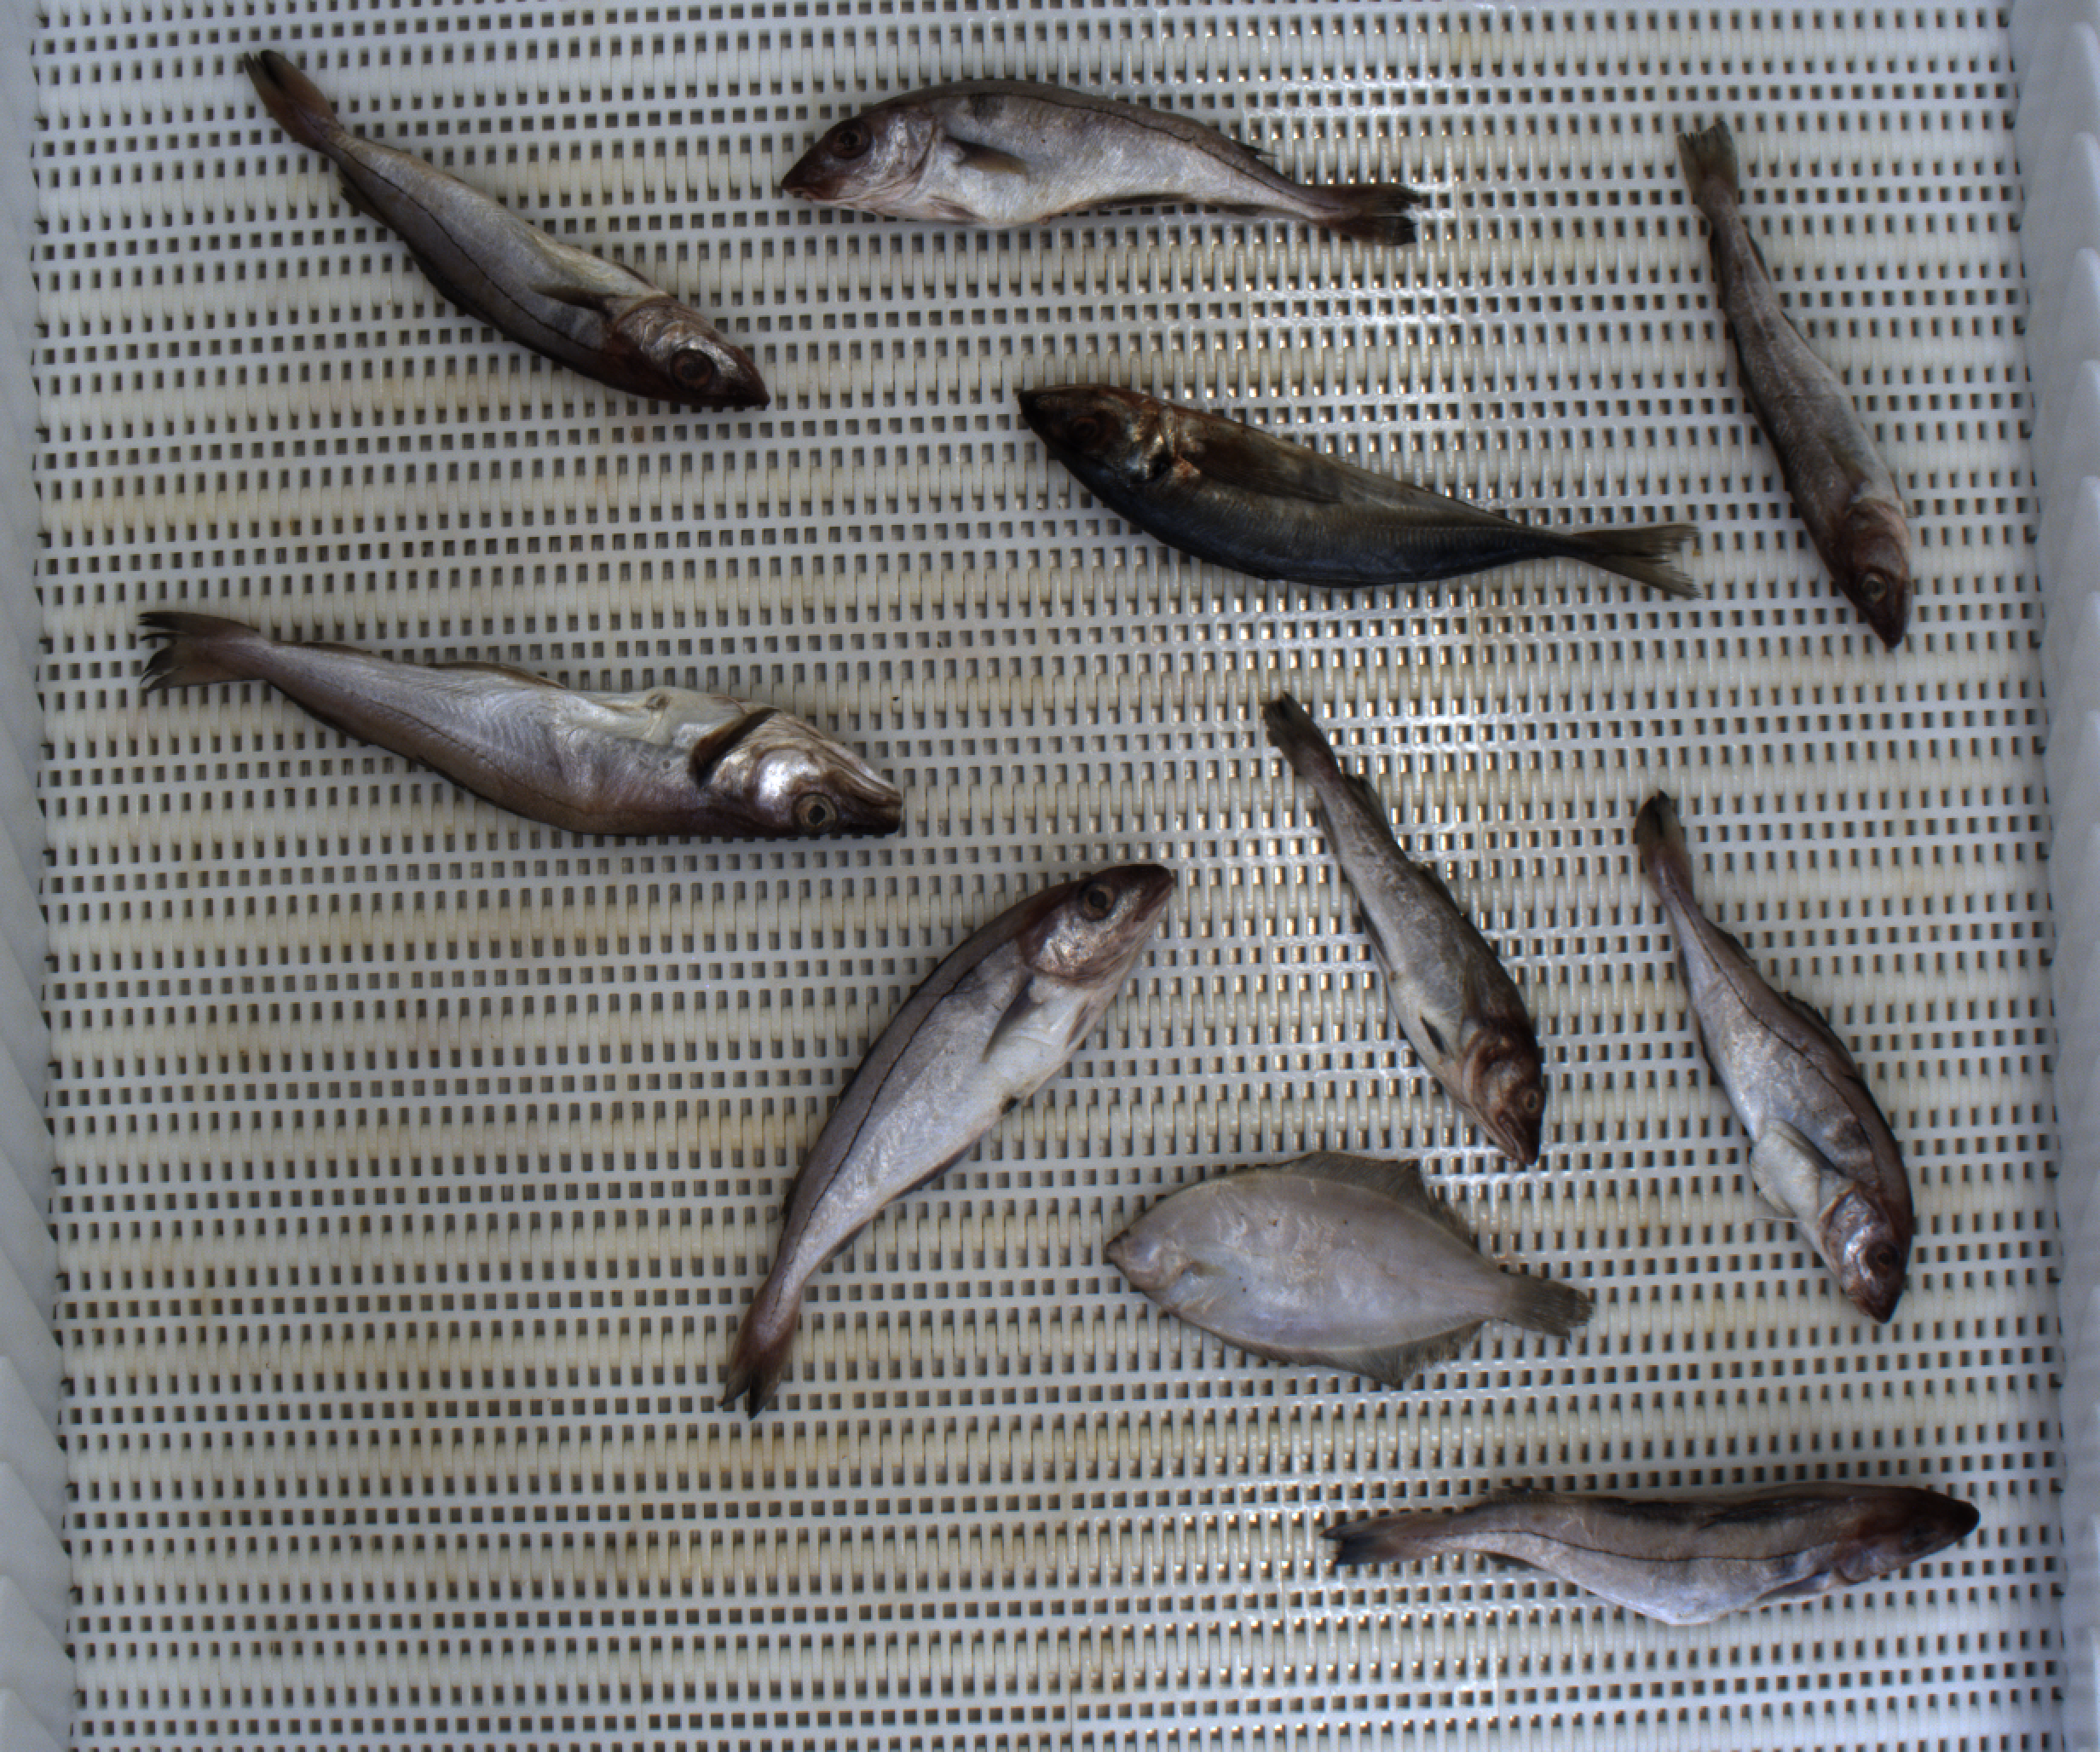
Total fish: 10
Cod: 2
Haddock: 5
Whiting: 1
Hake: 0
Horse mackerel: 1
Saithe: 0
Other: 1